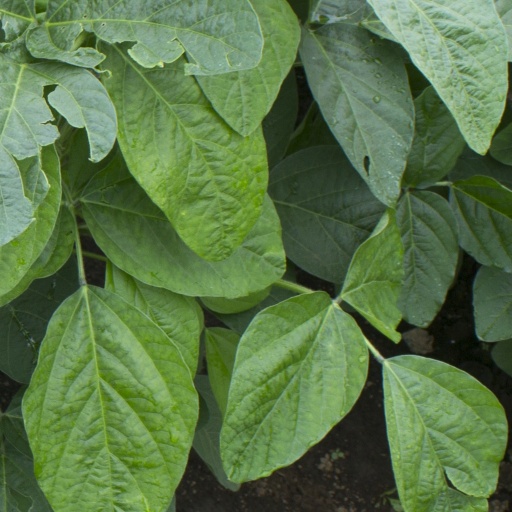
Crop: soybean